Sir James Outram, 1st Baronet

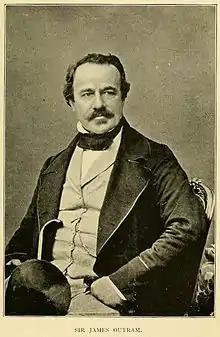

In 1825, he was sent to Khandesh, where he trained a light infantry corps, formed of the Bhils, a tribe native to the densely forested hills of that region. He gained over them a marvellous personal influence, and employed them with great success in checking outrages and plunder. Their loyalty to him had its principal source in their admiration of his hunting achievements, which in cool daring and hairbreadth escapes have perhaps never been equalled. Originally a puny lad, and for many years after his arrival in India subject to constant attacks of sickness, Outram seemed to gain strength by every new illness, eventually acquiring a strong constitution and "nerves of steel, shoulders and muscles worthy of a six-foot Highlander."